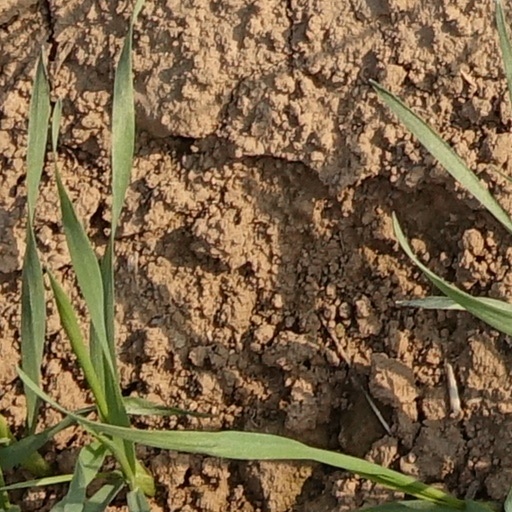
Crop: wheat